Renault Alpine GTA/A610

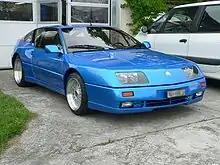
Renault Alpine Le Mans (1990-1991)

In February 1990 the limited edition Le Mans arrived, this car had a more aggressive body kit with polyester wheel arch extensions and a one piece front with smaller headlights. Wheels were 3 piece BBS style produced by ACT, 8x16" front & 10x17" rear. Many of these changes were adopted for the succeeding A610. The regular V6 GT and V6 Turbo ended production during 1990, while the Le Mans version continued to be produced until February 1991. 325 of these were built in total. Also in 1990, Renault was forced to install the less powerful catalyzed engine in cars destined for the home market, leading to grumbling amongst Alpine enthusiasts about the loss of power (down to ) while the 25 Turbo saloon actually gained power when it became catalyzed. In response Danielson SA, a famous French tuner, created an upgraded version of the Le Mans with .